Culture of Brazil

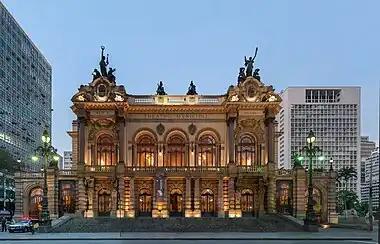
São Paulo' Municipal Theatre.

The oldest known examples of Brazilian art are cave paintings in Serra da Capivara National Park in the state of Piauí, dating back to c. 13,000 BC. In Minas Gerais and Goiás have been found more recent examples showing geometric patterns and animal forms. One of the most sophisticated kinds of Pre-Columbian artefact found in Brazil is the sophisticated Marajoara pottery (c. 800–1400 AD), from cultures flourishing on Marajó Island and around the region of Santarém, and statuettes and cult objects, such as the small carved-stone amulets called muiraquitãs, also belong to these cultures. Many of the Jesuits worked in Brazil under the influence of the Baroque, the dominant style in Brazil until the early 19th century. The Baroque in Brazil flourished in Bahia and Pernambuco and Minas Gerais, generating valuable artists like Manuel da Costa Ataíde and especially the sculptor-architect Aleijadinho.